Impact of the COVID-19 pandemic on domestic violence

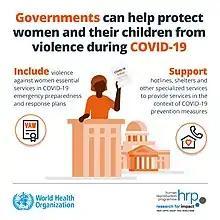
A poster from the World Health Organization showing ways by which governments can help protect women from domestic violence

Jingzhou-based anti-domestic violence activist and retired police officer Wan Fei told "Sixth Tone" on 2 March 2020 that the number of domestic violence cases reported to a nearby police station had tripled in February 2020 compared to February 2019. "According to our statistics, 90% of the causes of violence are related to the COVID-19 epidemic," he said, citing quarantine anxiety, economic insecurity and weakened victim support networks as factors.